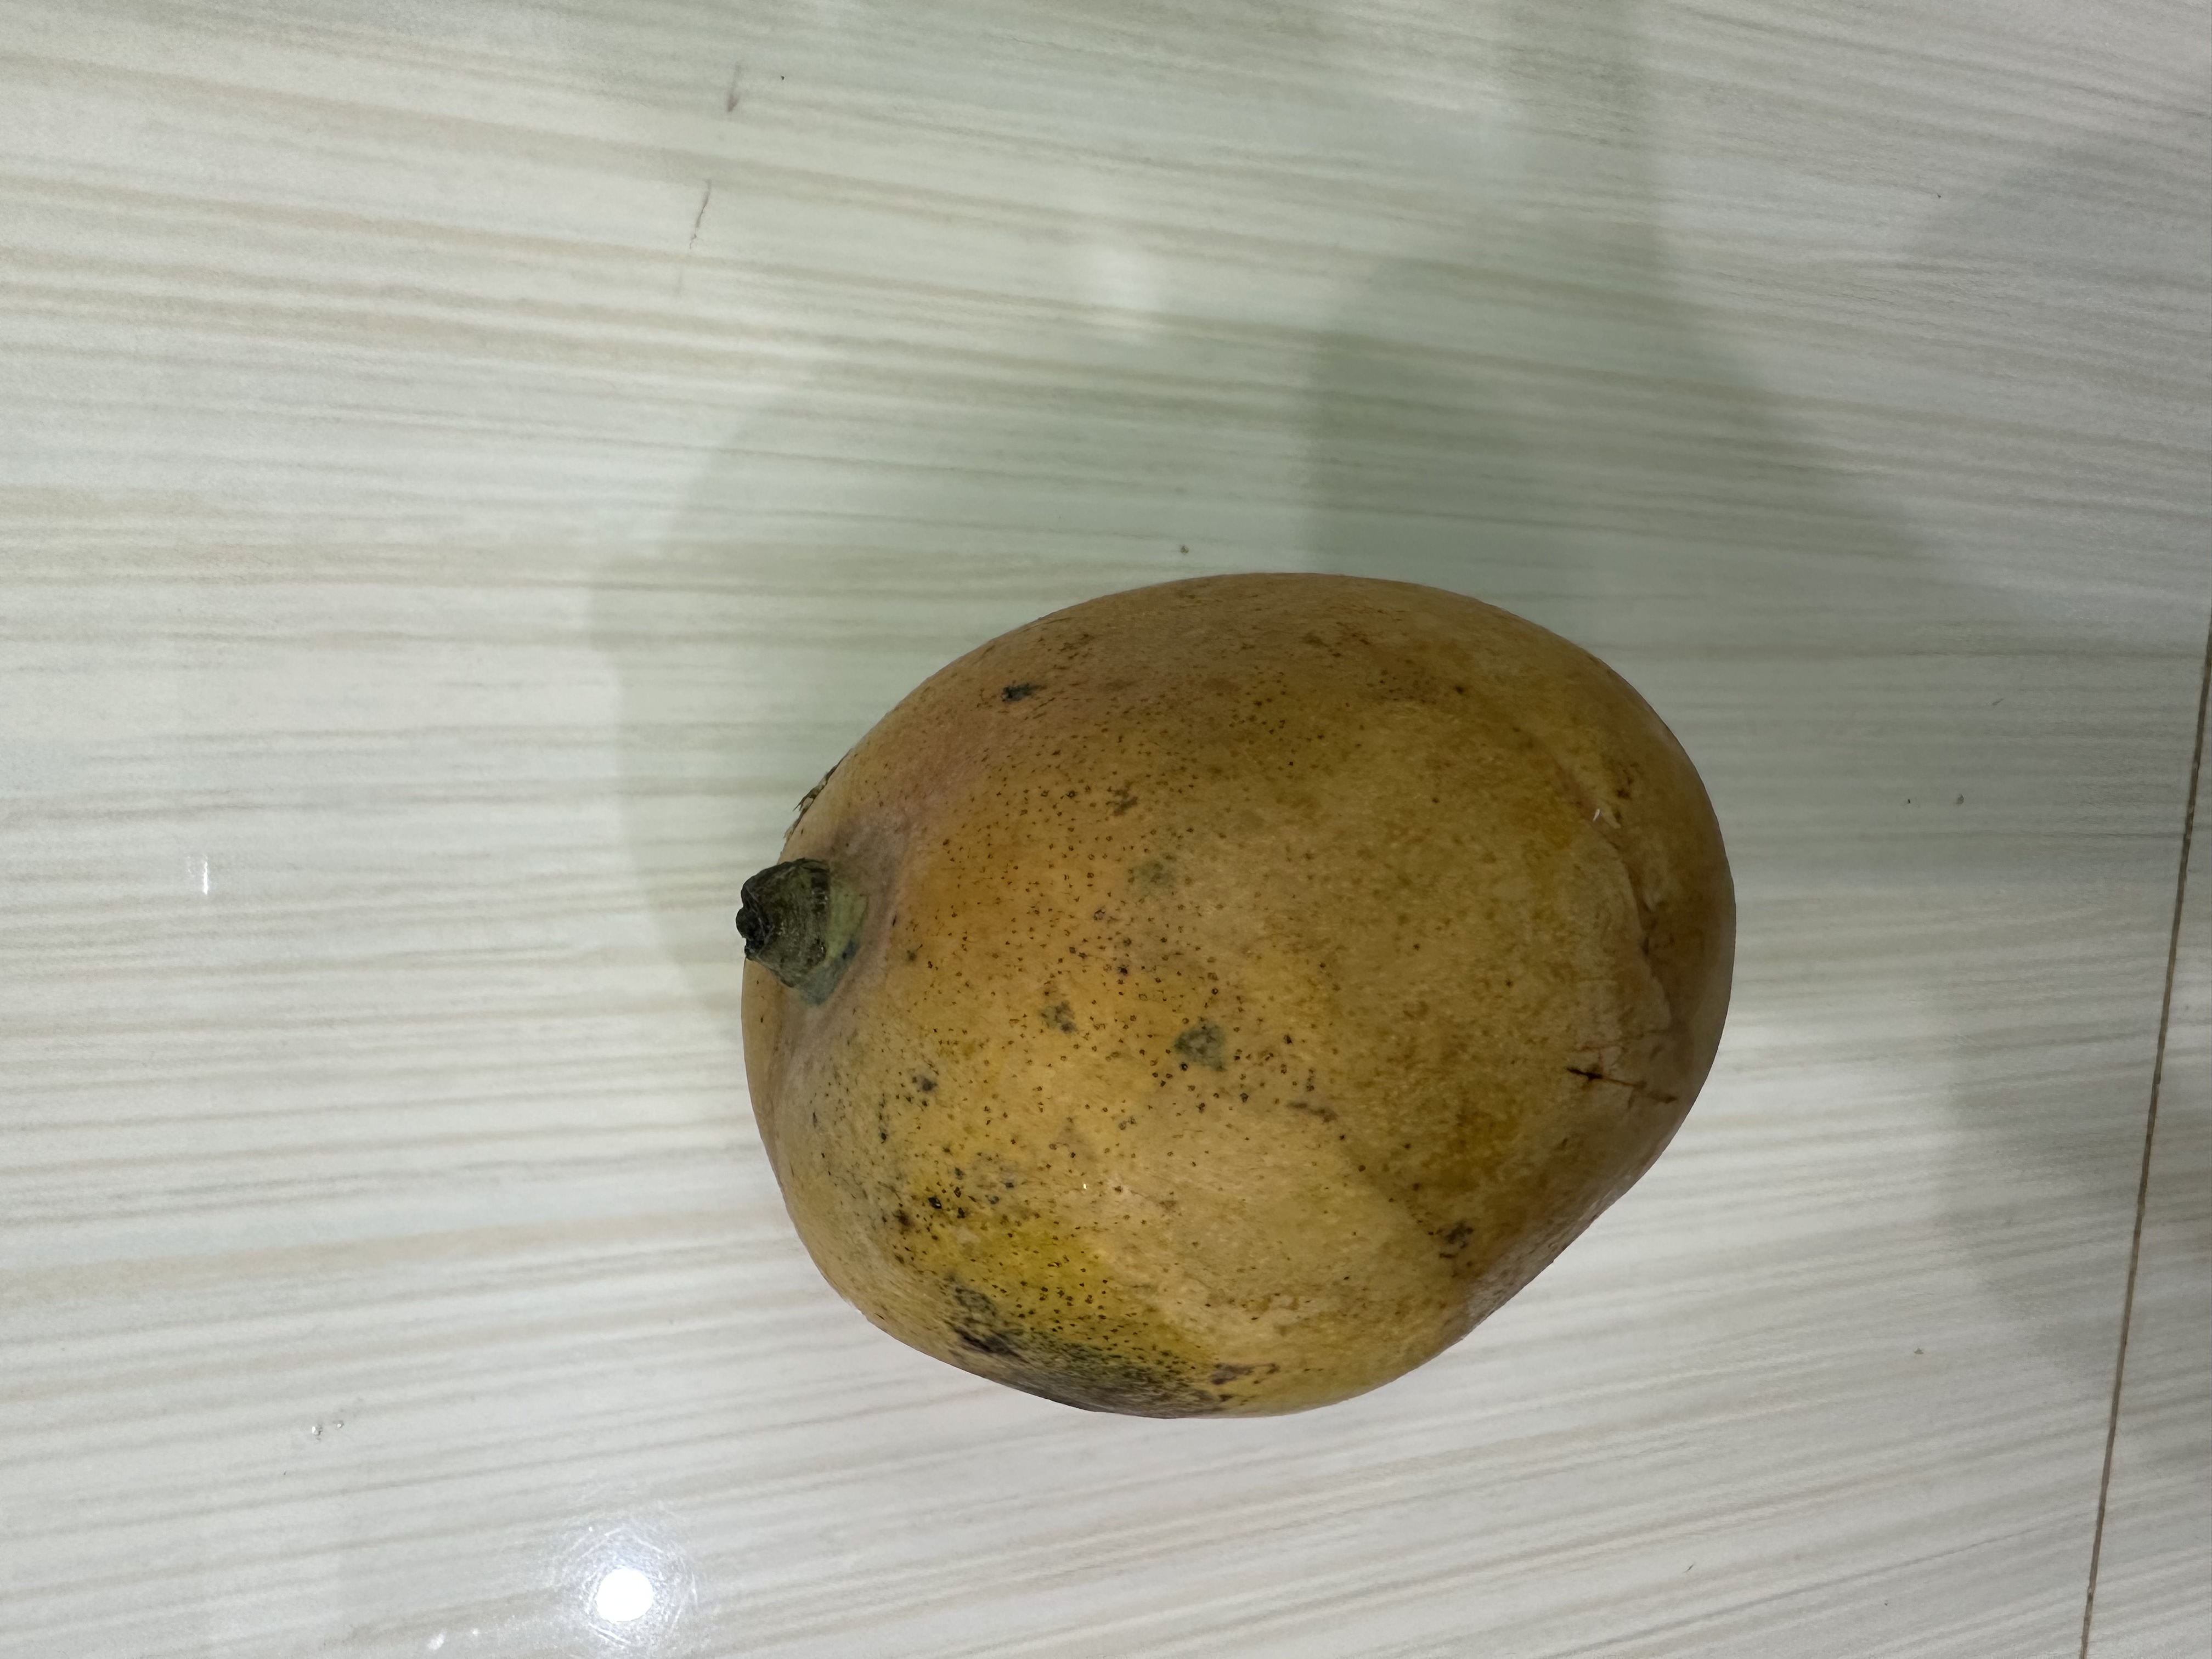
Mango variety: Nilambori